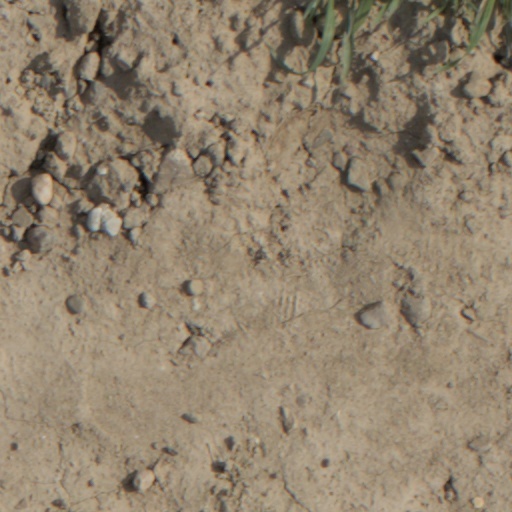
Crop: wheat